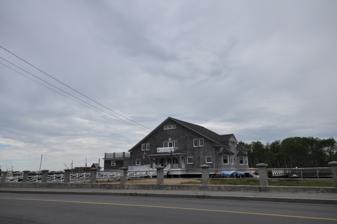
Building: Kennebunk River Club
Country: United States of America
Year built: 1888
United States historic place Kennebunk River Club U.S. National Register of Historic Places U.S. Historic district Contributing property Show map of Maine Show map of the United States Location 116 Ocean Avenue, Kennebunkport, Maine Coordinates 43°21′1″N 70°28′24″W / 43.35028°N 70.47333°W / 43.35028; -70.47333 Area 1 acre (0.40 ha) Built 1888 Architect Frederick W. Stickney Architectural style Shingle Style Part of Cape Arundel Summer Colony Historic District ( ID84001549 ) NRHP reference No. 75002169 Significant dates Added to NRHP September 9, 1975 Designated CP August 16, 1984 The Kennebunk River Club is a private recreational and social club at 116 Ocean Avenue in Kennebunkport , Maine . Established in 1888 by  summer residents of the resort area, its main building, constructed the following year, is a high-quality example of Shingle style architecture, and was listed on the National Register of Historic Places in 1975. Description and history The Kennebunk River Club is located on the west side of Ocean Avenue, between it and the Kennebunk River .  It is a two-story frame structure, built on top of pilings.  It has a broad gabled roof oriented toward the river and the road, with gabled dormers projecting from the sides.  The main facade faces the river, and has a centered double-door entrance flanked by sidelights, with symmetrically placed windows on either side.  A porch extends across this facade, with five arched openings on the first floor, and a large arched opening on the second.  Stairs sheltered by the porch provide access between its levels.  The interior of the building is simply styled, and little altered since its construction. In 1888, thirteen summer residents of Kennebunkport organized a "Lobster, Boat, and Canoe Club", which was formally titled the Kennebunk River Club with the start of construction of this building the following year.  The building, designed by Frederick W. Stickney of Lowell, Massachusetts , was completed in 1890, and was enlarged by the addition of a canoe shed on the north side in 1908.  Canoes were built and hired out to club members by members of the Penobscot tribe who came to Kennebunkport from Old Town each summer.  The club's activities have mirrored changing fashions of boating trends over the following decades. See also National Register of Historic Places listings in York County, Maine References